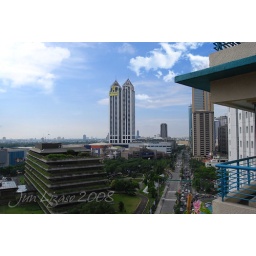
taken from a roof of a building in san miguel ave.